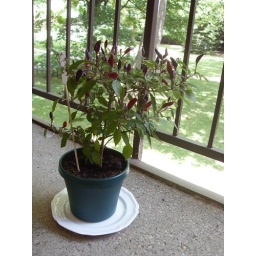
I bought this plant at a farmer's market in Illinois when I went to visit Tegan.